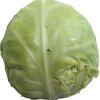
Label: Cabbage white 1